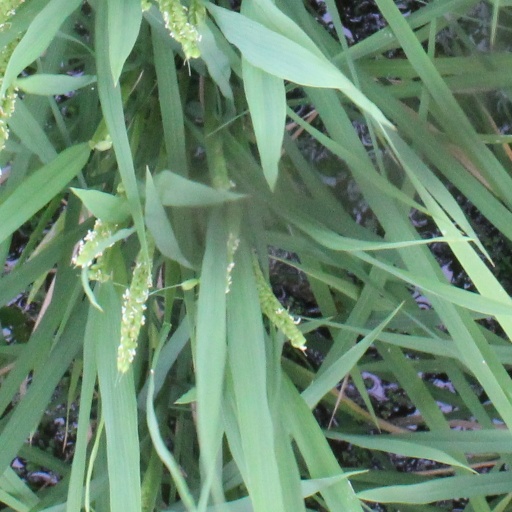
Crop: rice